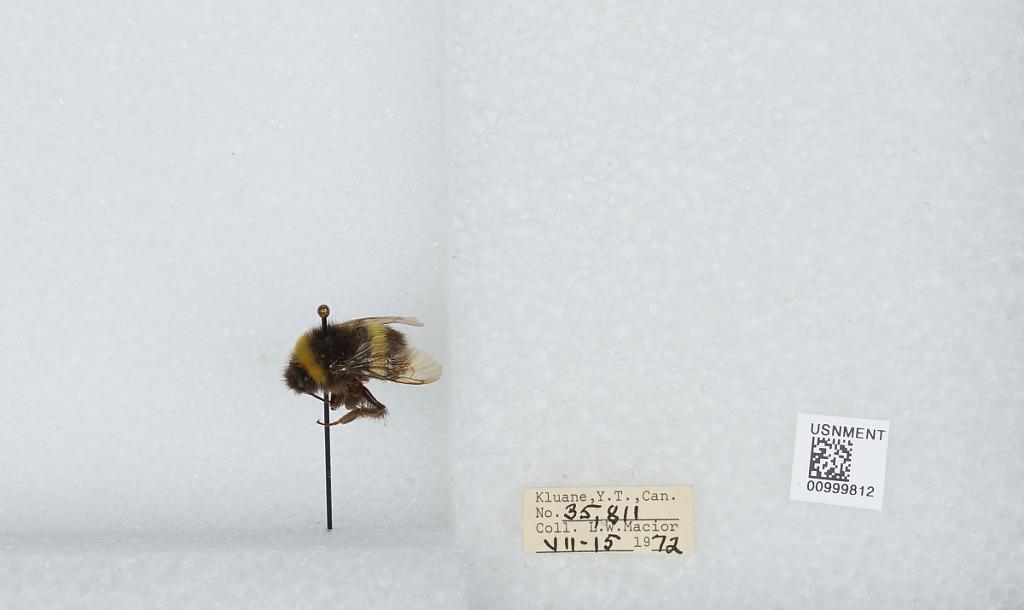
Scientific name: Bombus (Bombus) lucorum (Linnaeus)
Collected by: L. Macior
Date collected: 1972-7-15
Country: Canada
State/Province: Yukon Territory
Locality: Klaune
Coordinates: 60.7132, -139.474